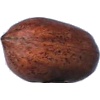
Label: nut_pecan